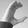
ASL letter: C